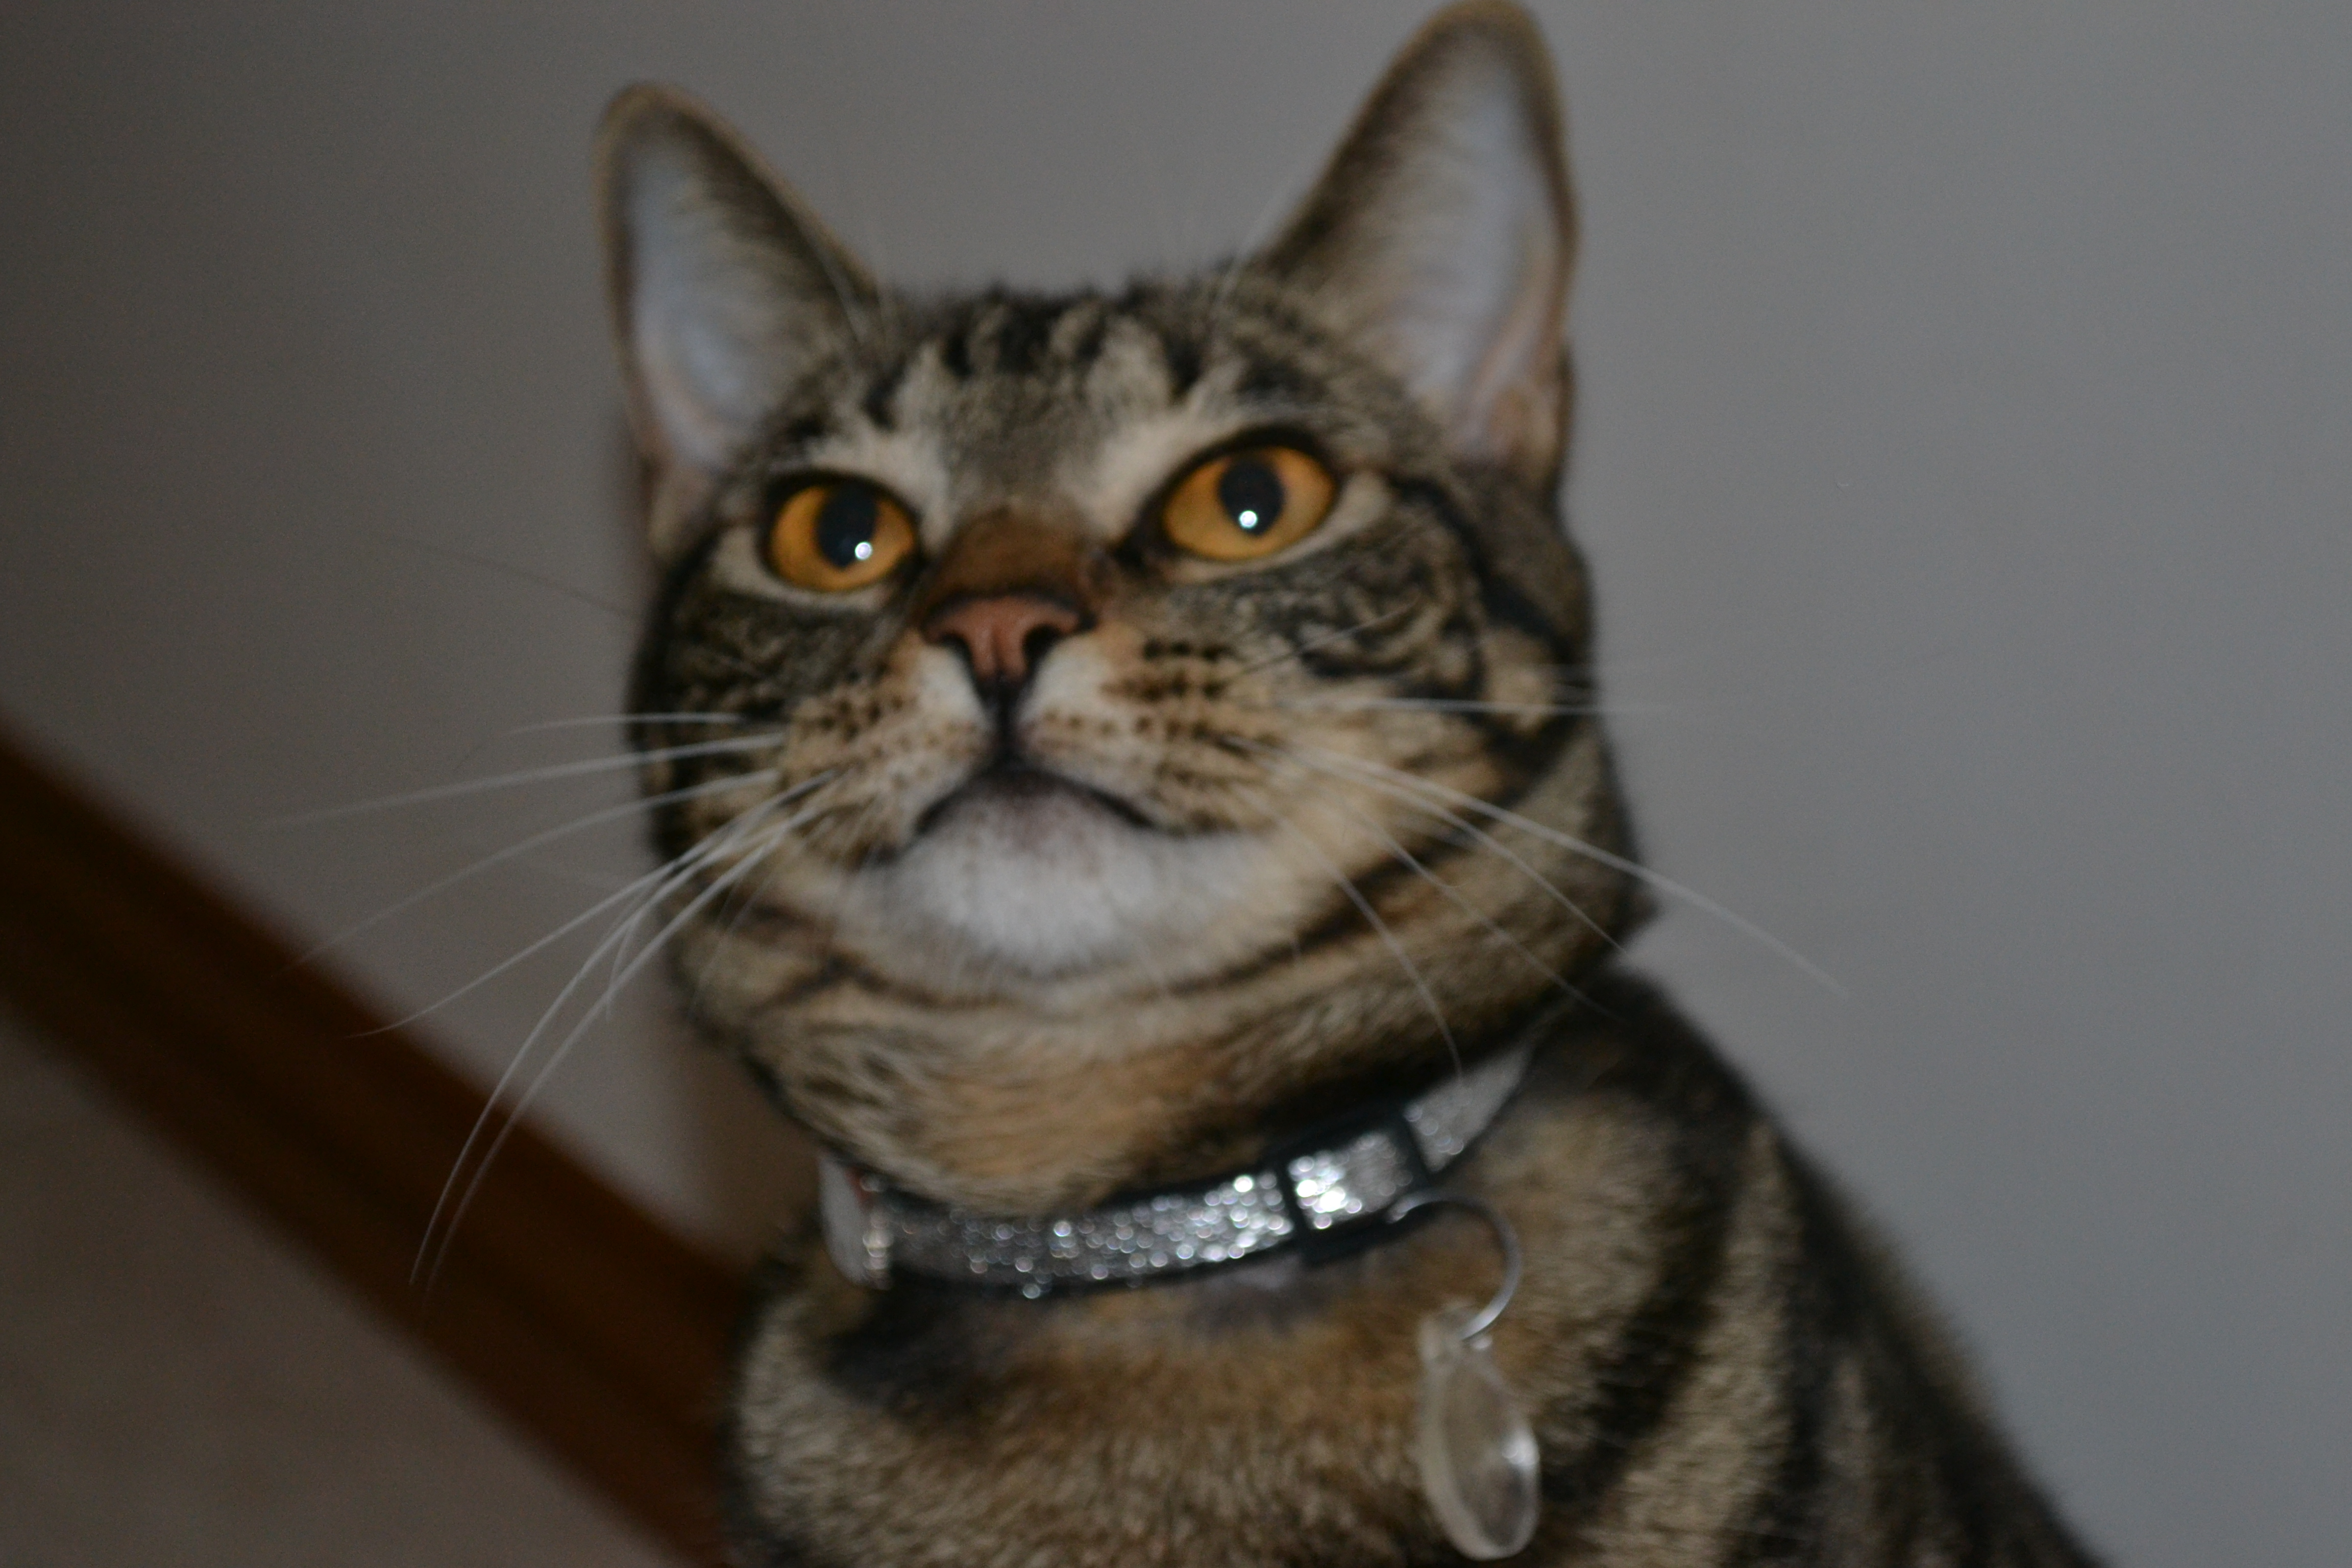
cat, mammal, vertebrate, whiskers, small to medium sized cats, felidae, tabby cat, domestic short haired cat, american shorthair, dragon li, european shorthair, carnivore, american wirehair, california spangled, asian, snout, aegean cat, ocicat, pixie bob, sokoke, australian mist, toyger, bengal, egyptian mau, american bobtail, collar